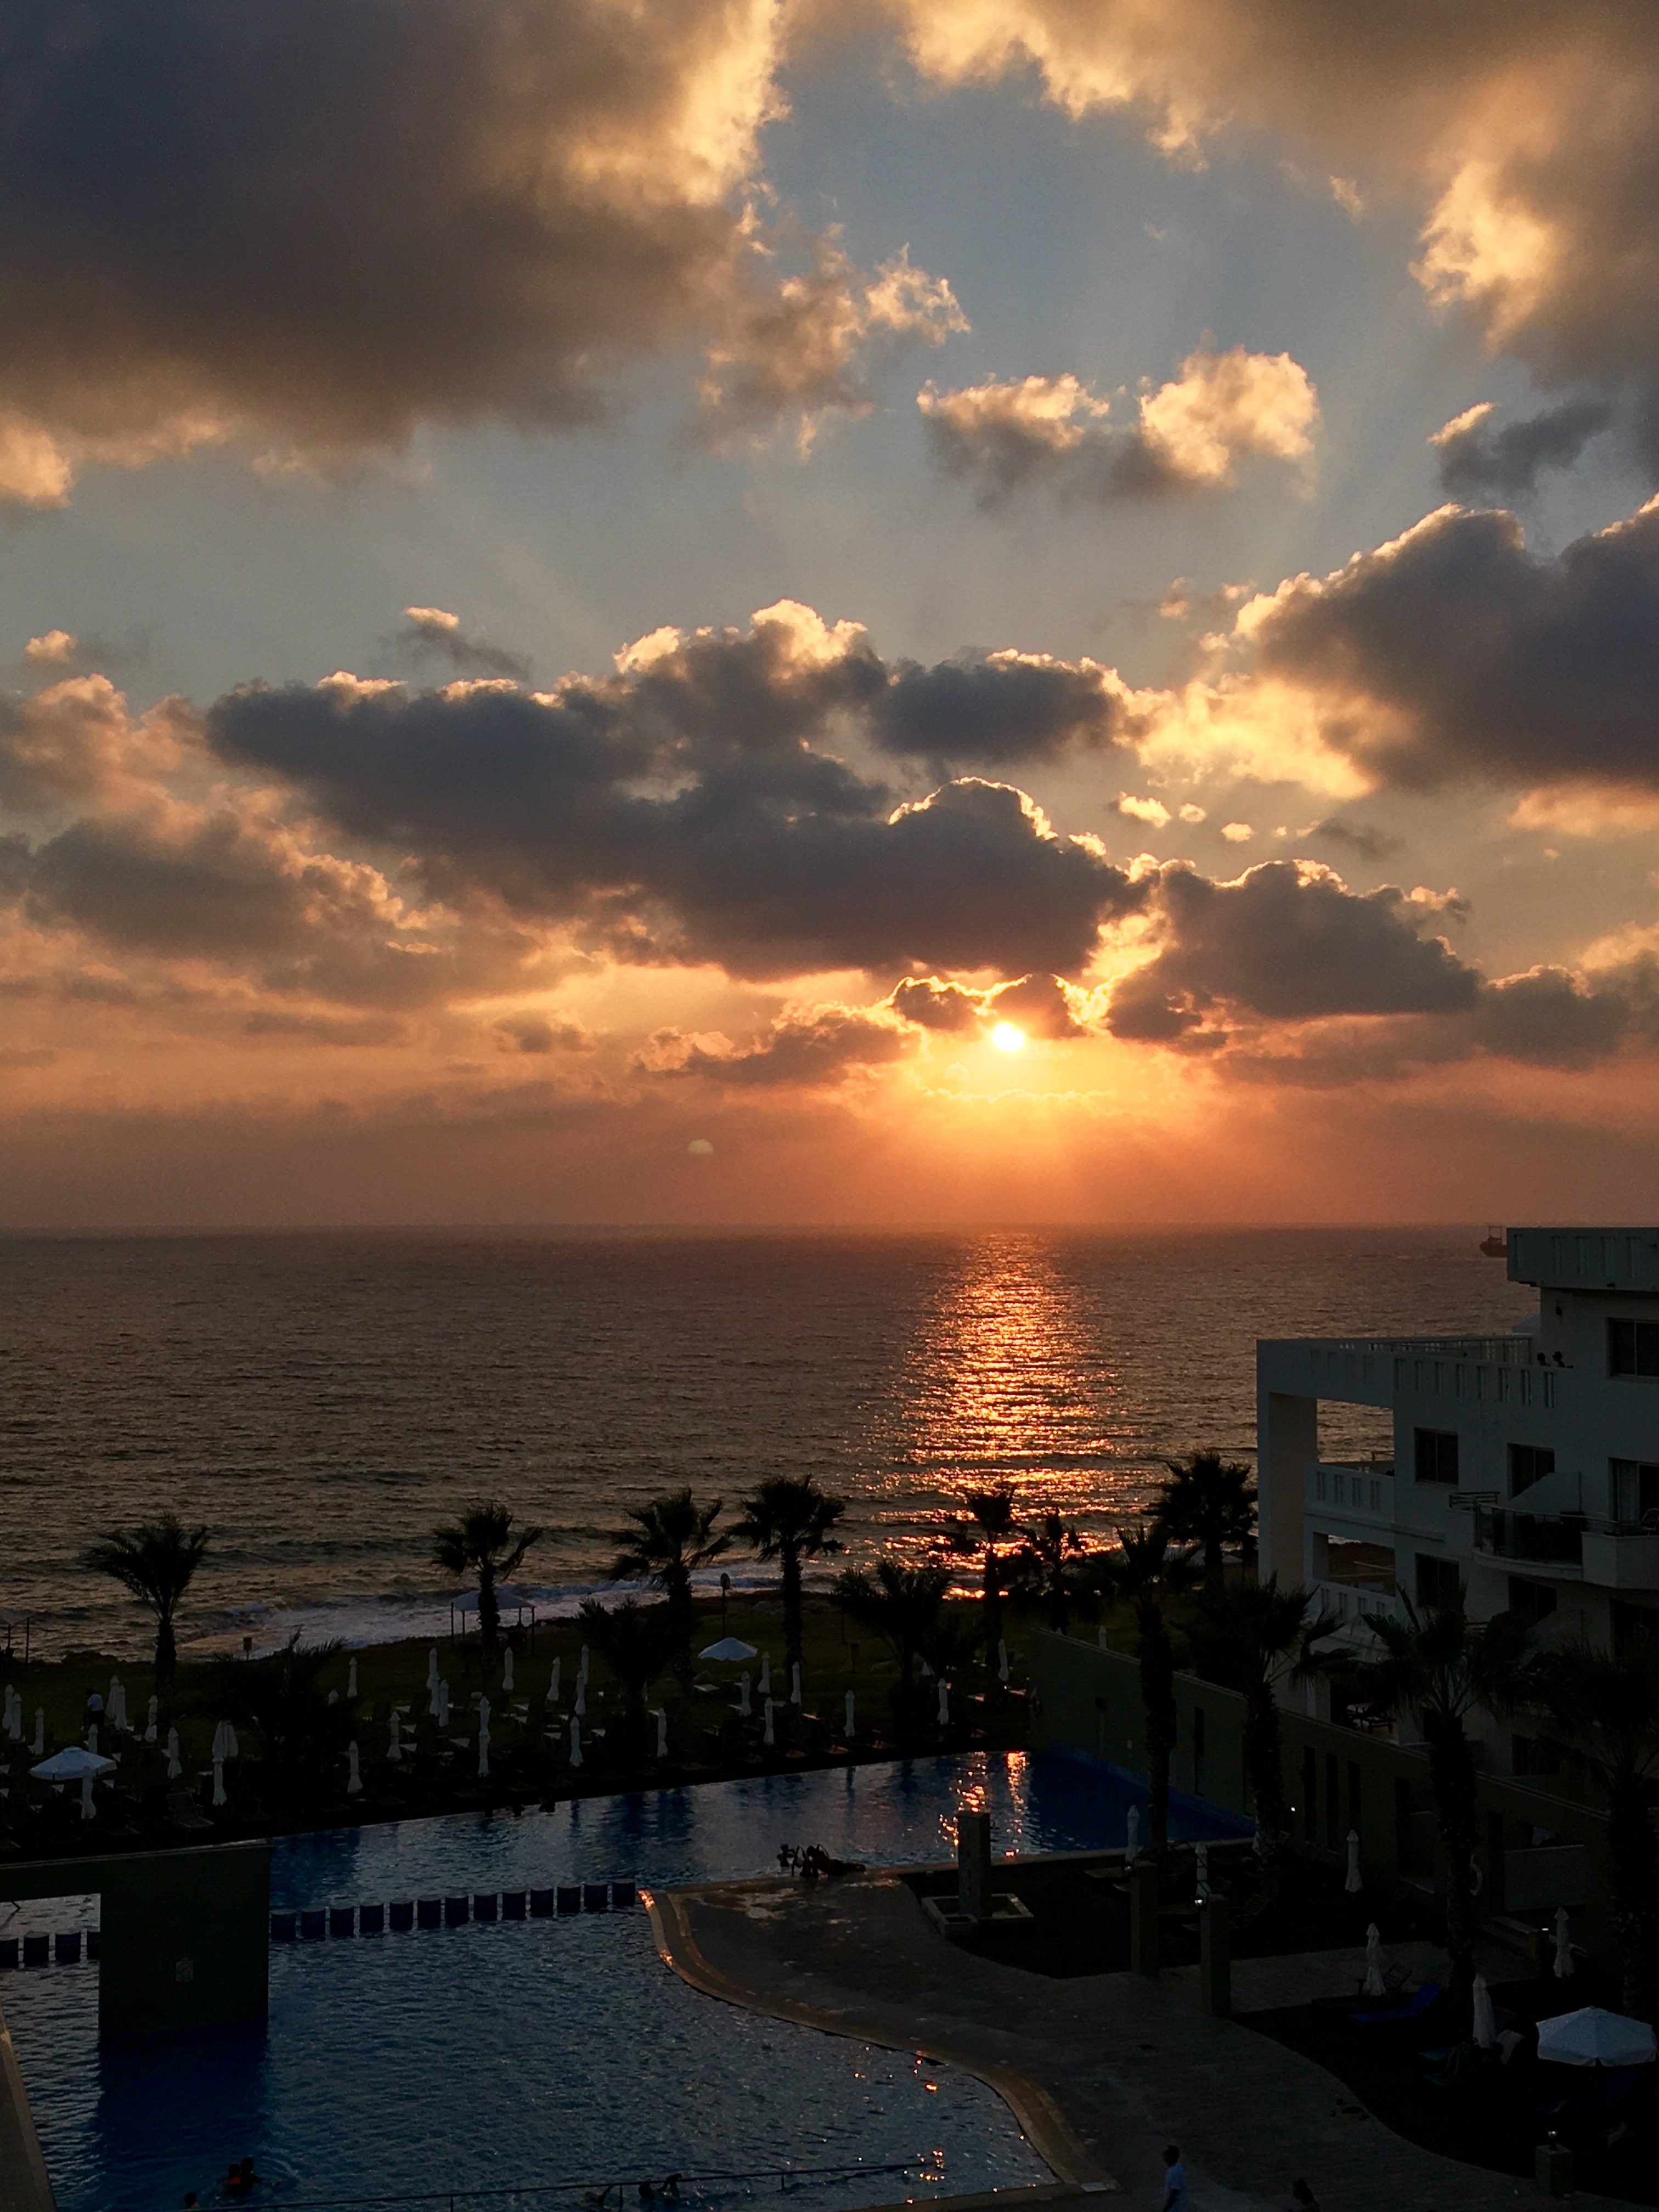
sea, coast, ocean, horizon, cloud, sky, sun, sunrise, sunset, sunlight, morning, dawn, dusk, evening, reflection, vehicle, bay, afterglow